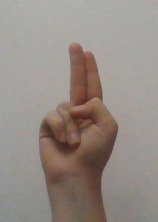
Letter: taa